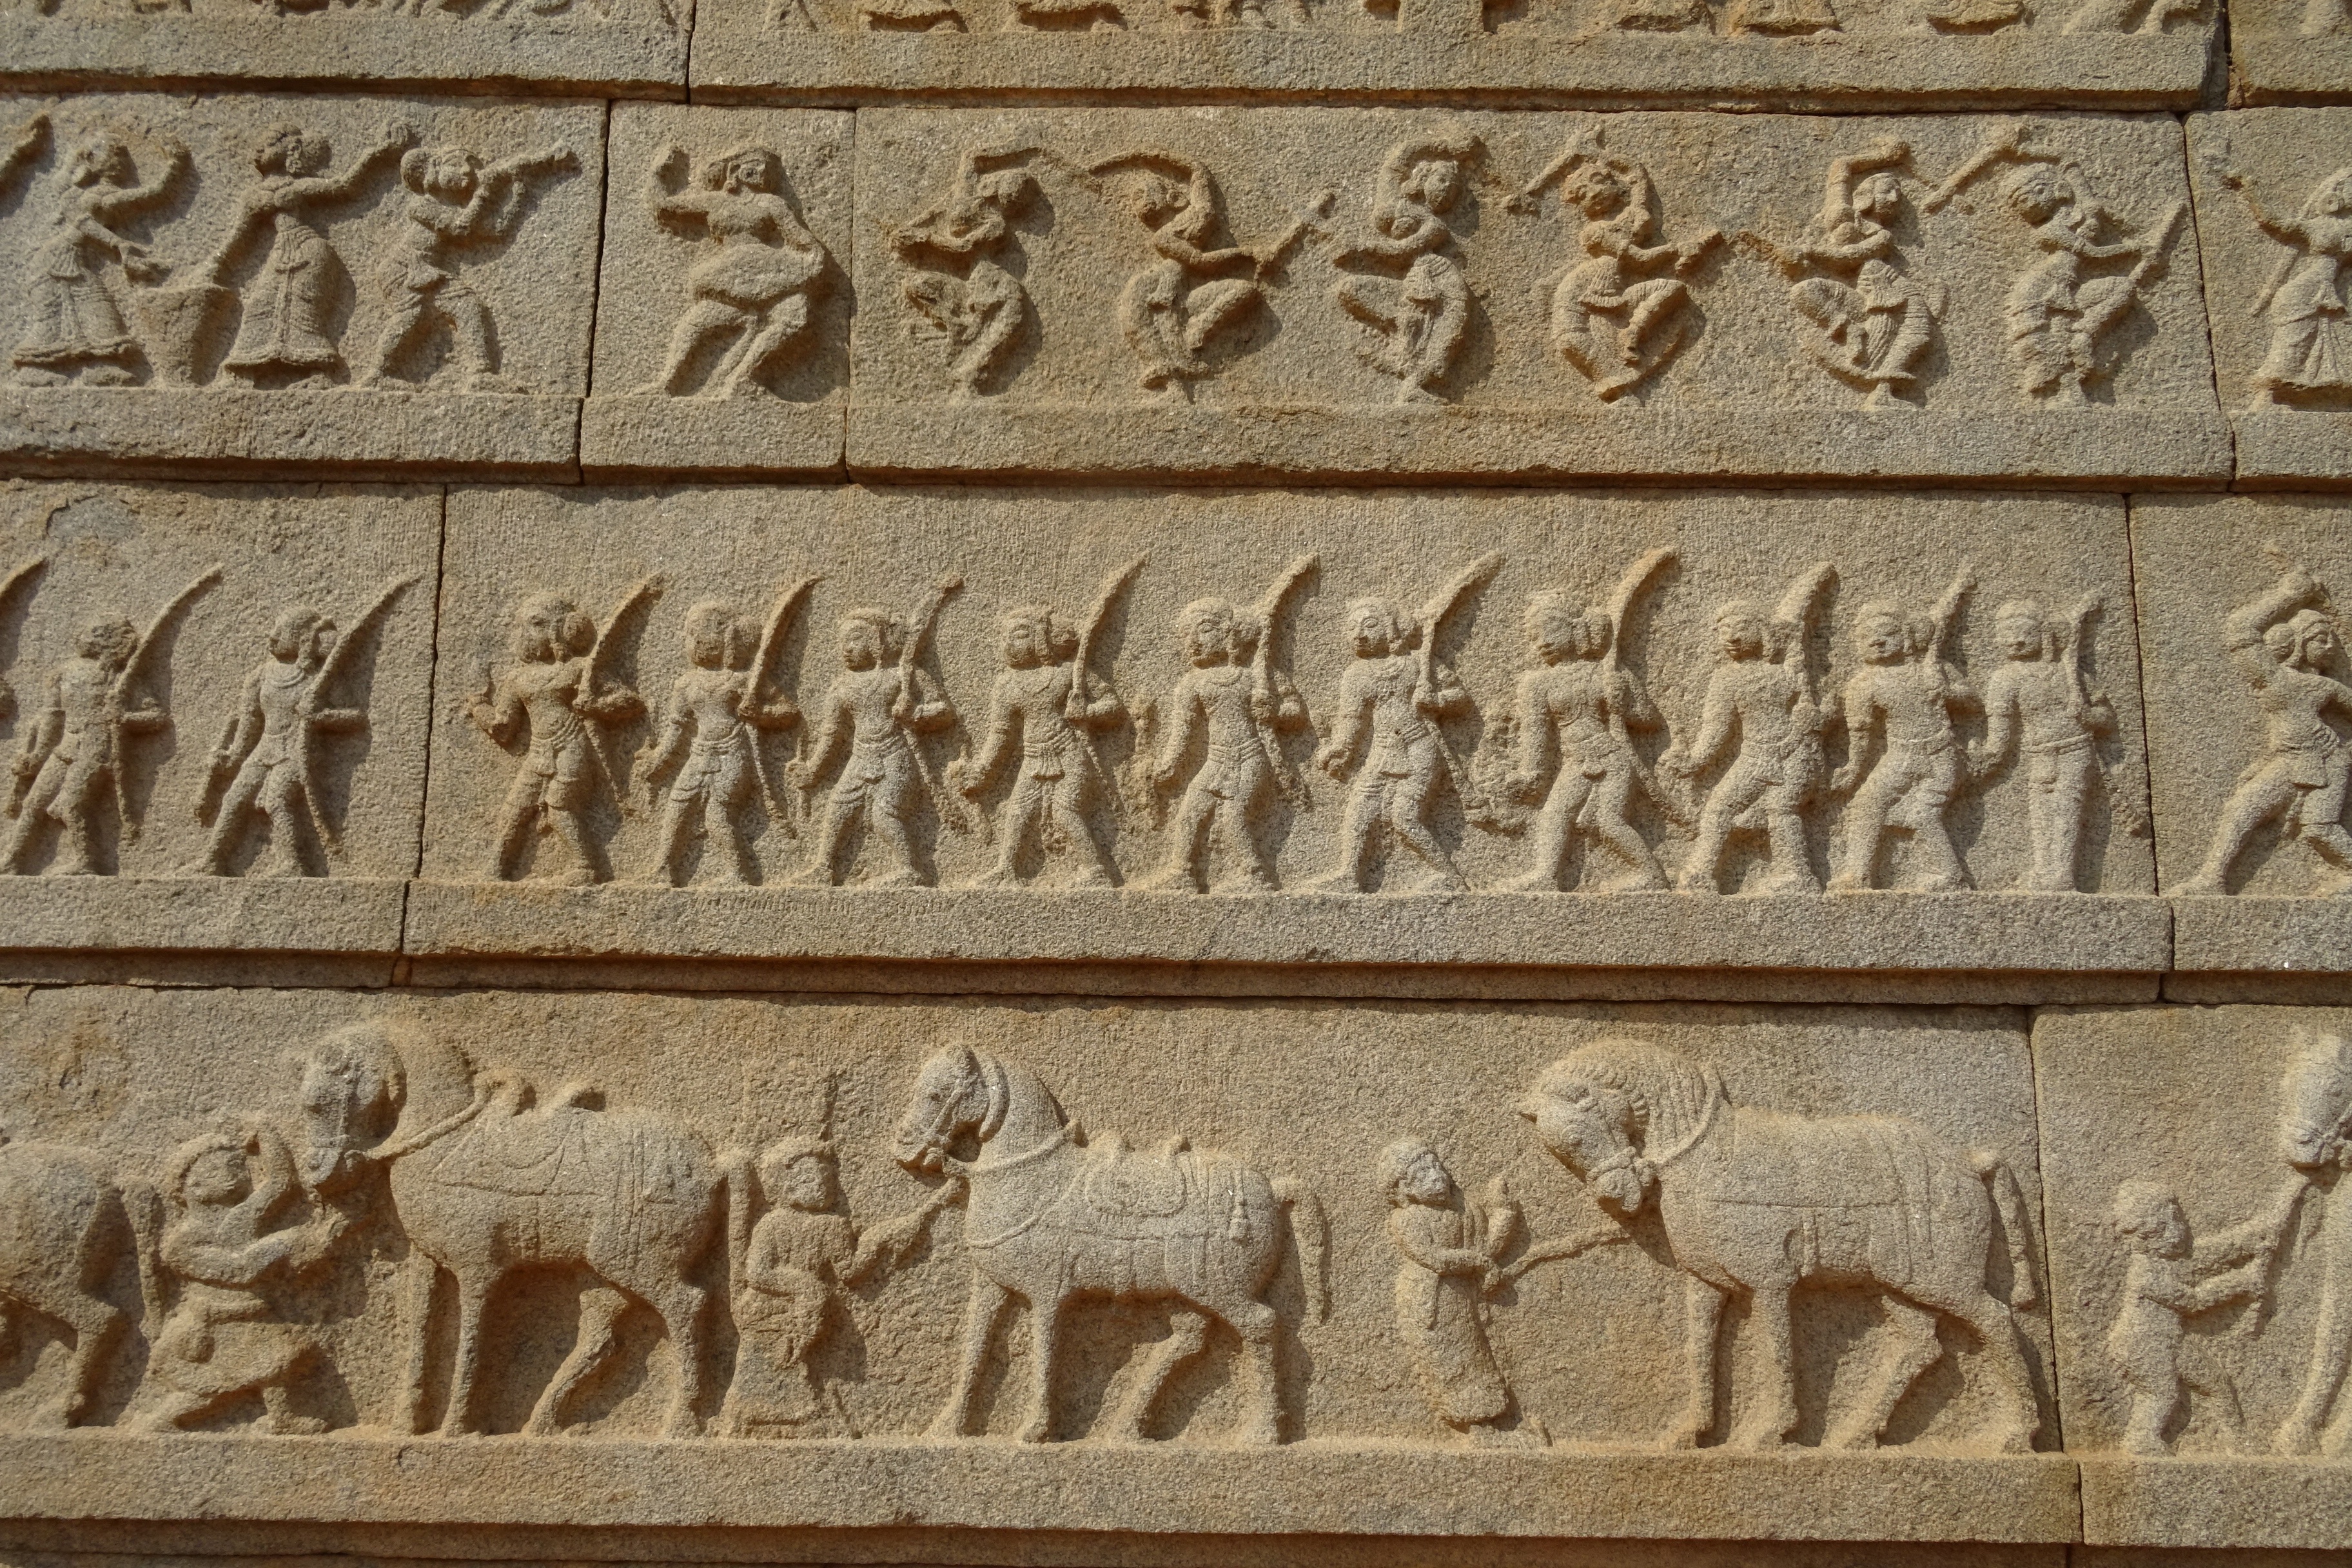
rock, architecture, stone, monument, ancient, sculpture, art, archaeology, temple, history, heritage, unesco, india, carving, granite, site, relief, indian, engraving, stele, karnataka, hinduism, archaeological site, stone carving, hampi, ancient history, commemorative plaque, hazara rama temple